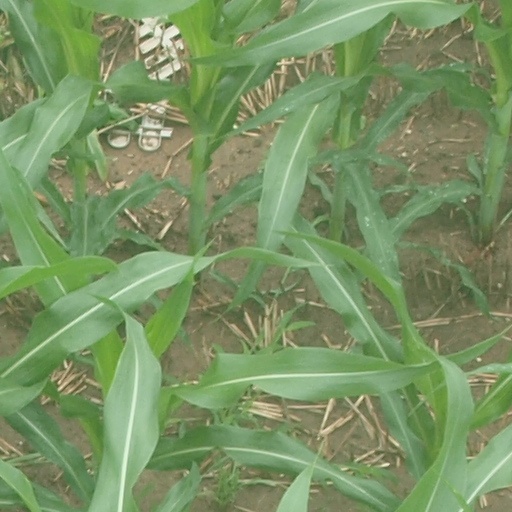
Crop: maize; corn